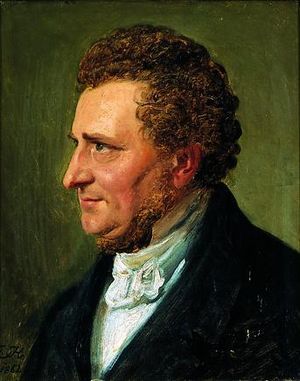
Orla Lehmann
Orla Lehmann malet i 1862